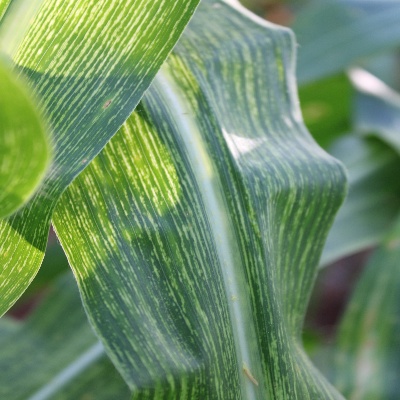
Crop: Maize
Condition: streak virus